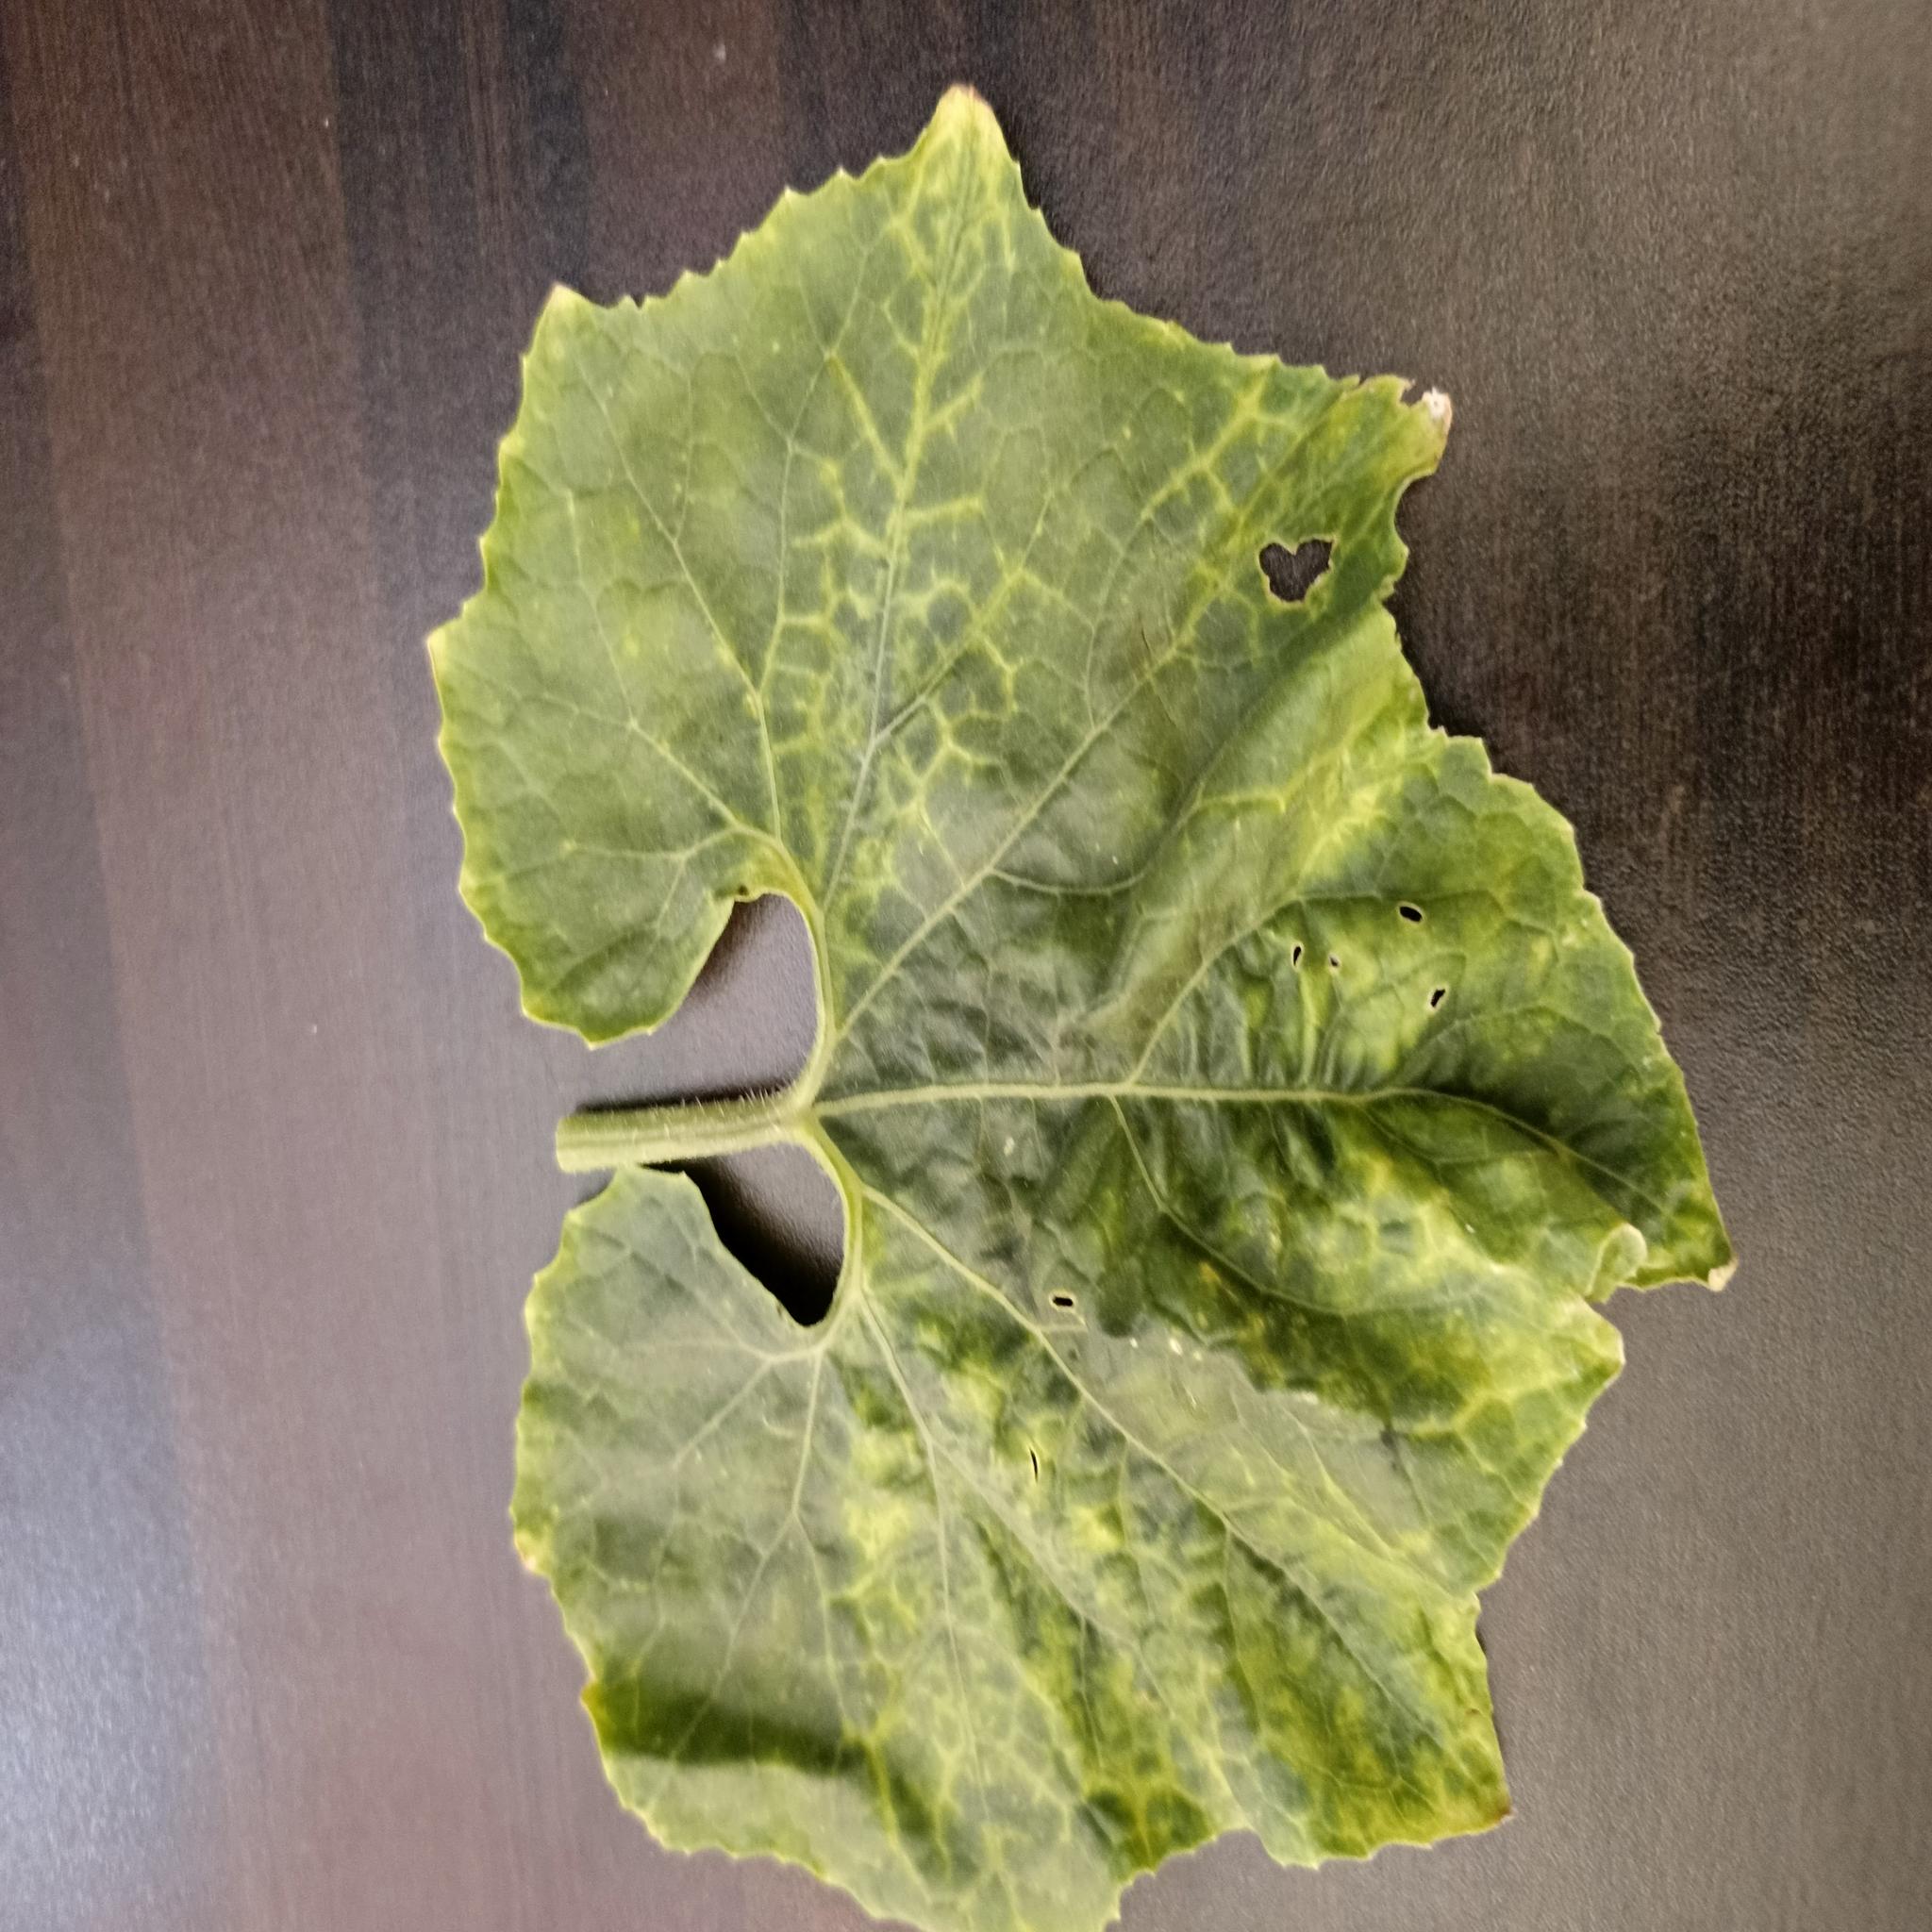
Label: Downy mildew